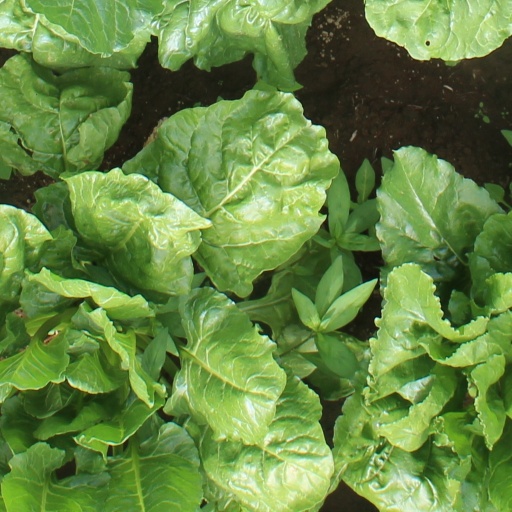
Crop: sugar beet